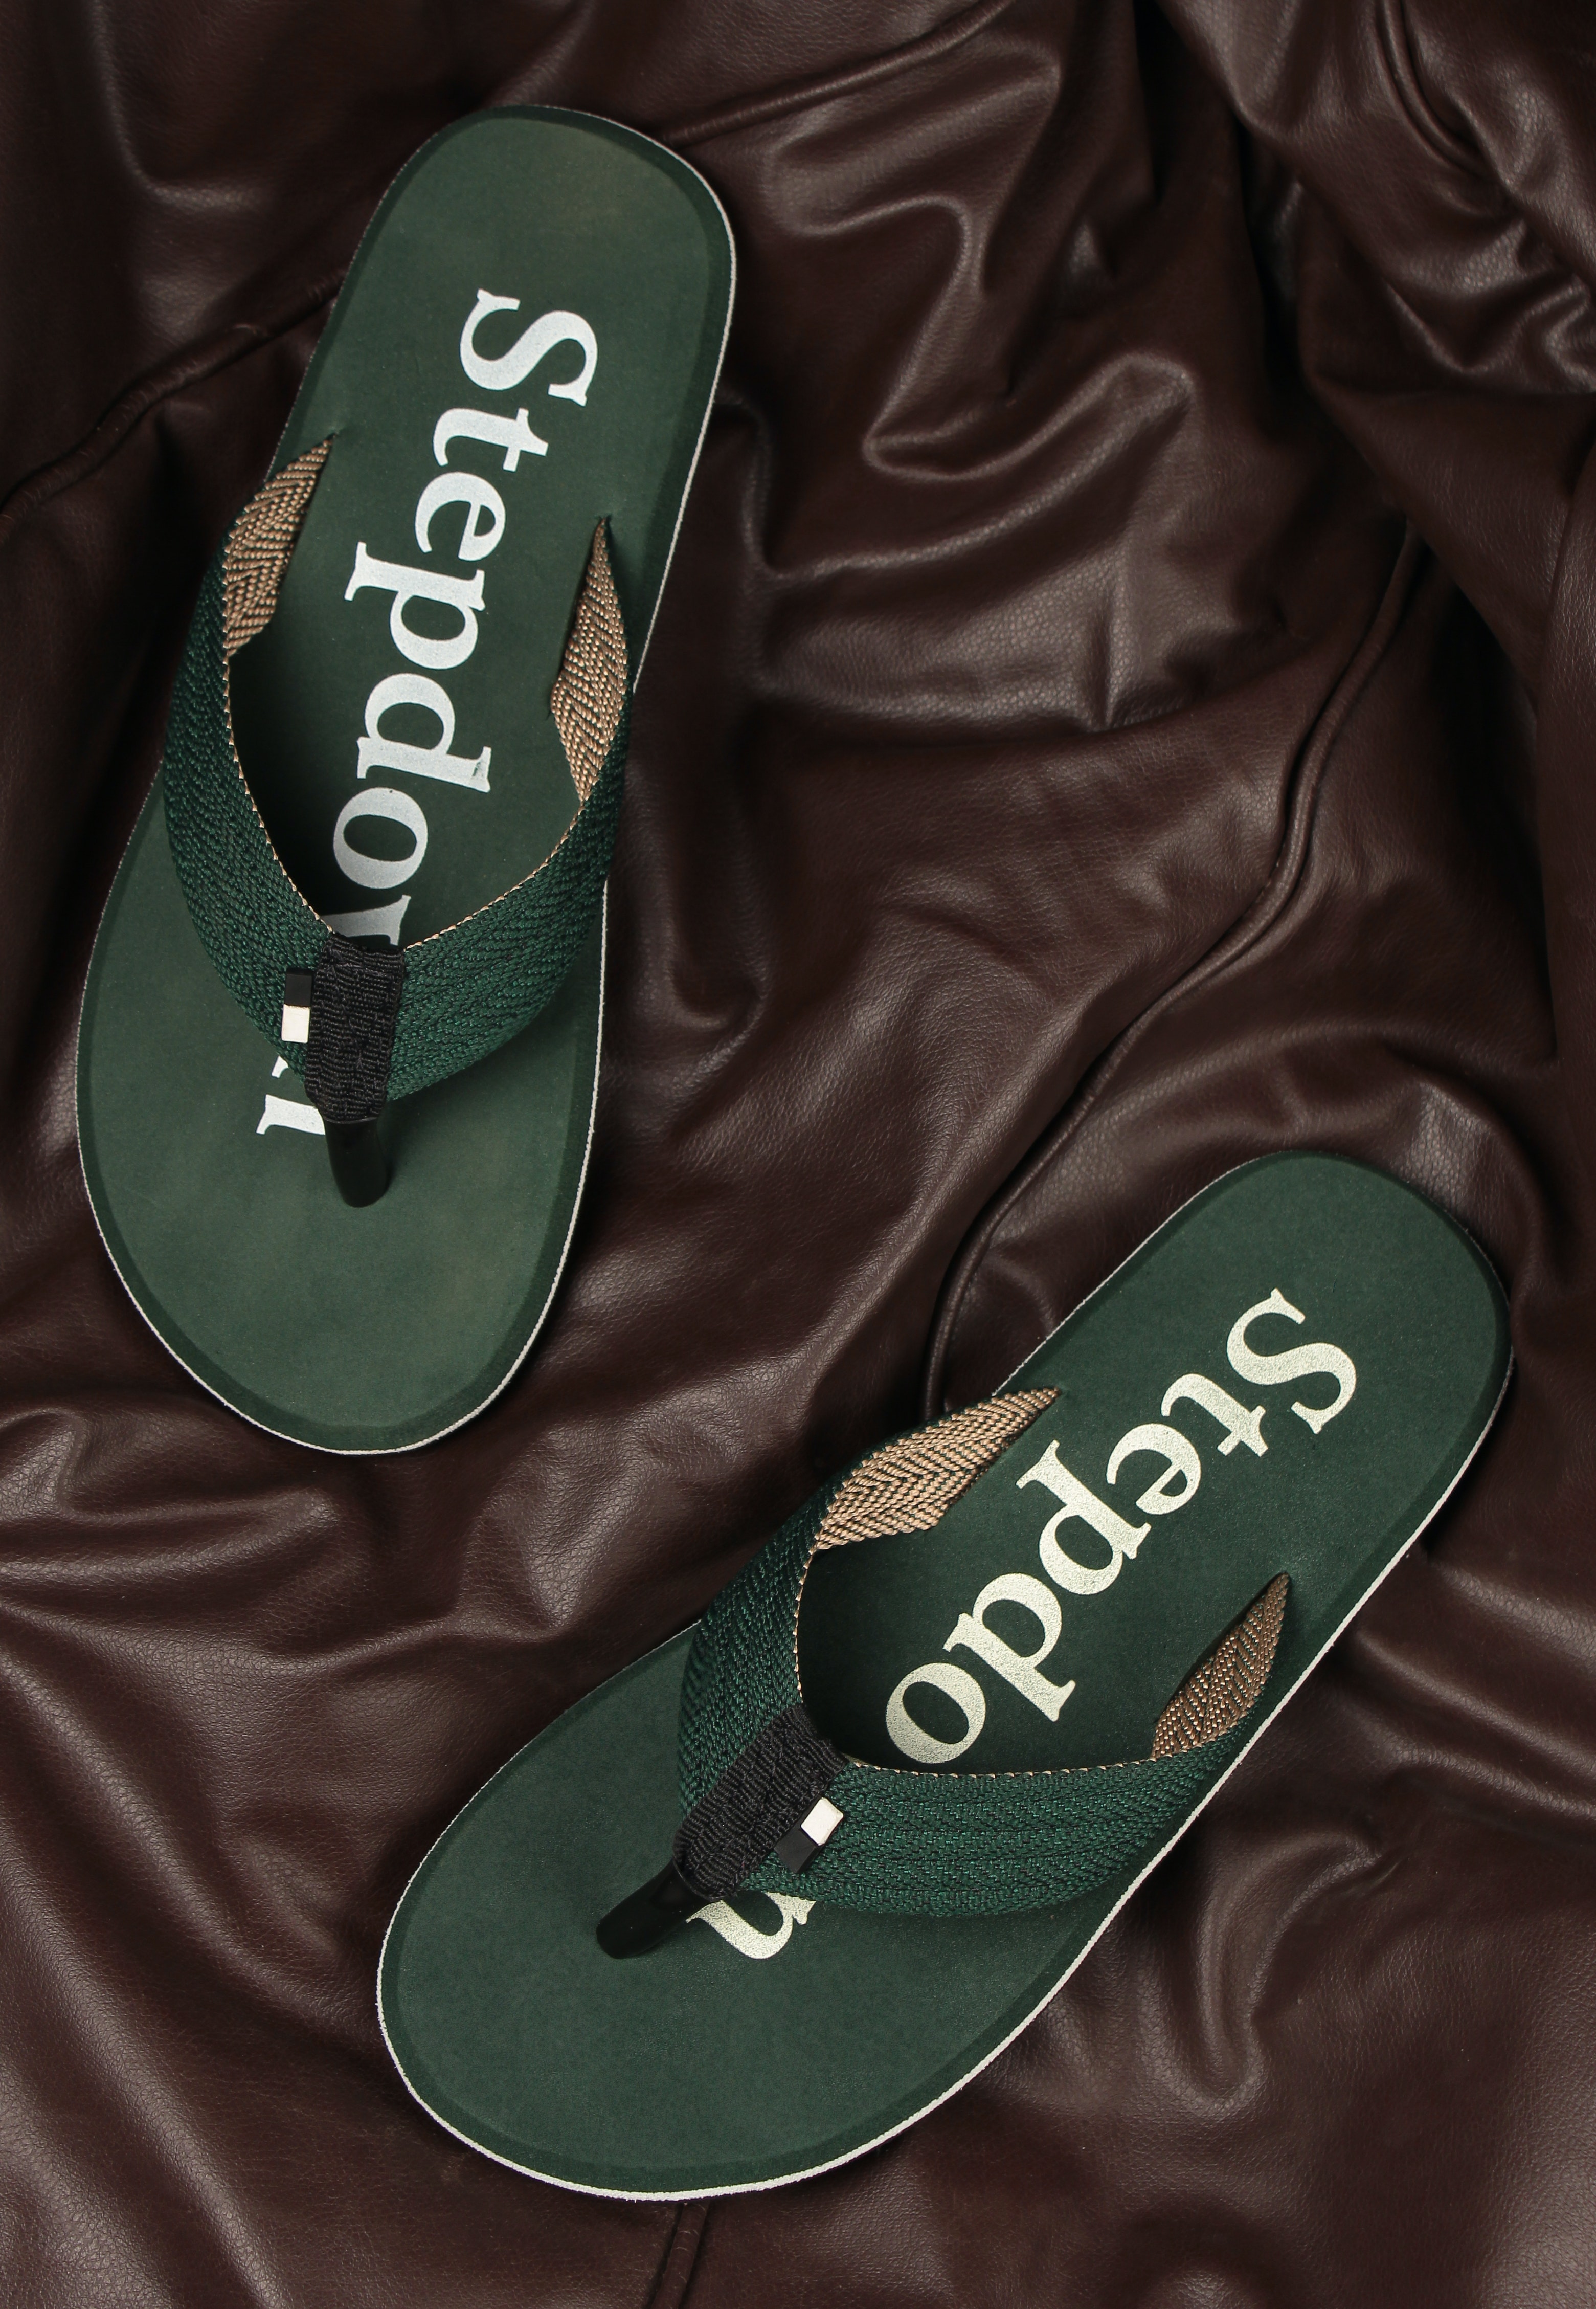
shoose, cap, guitar accessory, jersey, textile, sleeve, musical instrument accessory, t shirt, sportswear, font, string instrument accessory, hat, personal protective equipment, baseball cap, collar, emblem, logo, fashion accessory, linens, brand, carmine, electric blue, trunks, symbol, eyewear, board short, circle, graphics, metal, top, sports equipment, label, uniform